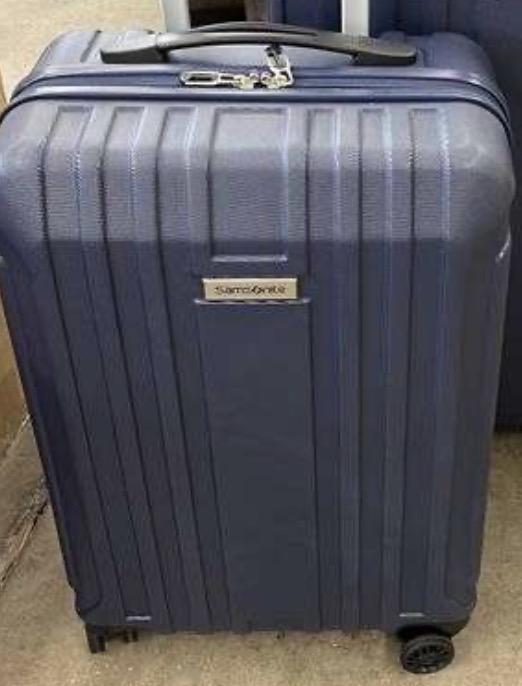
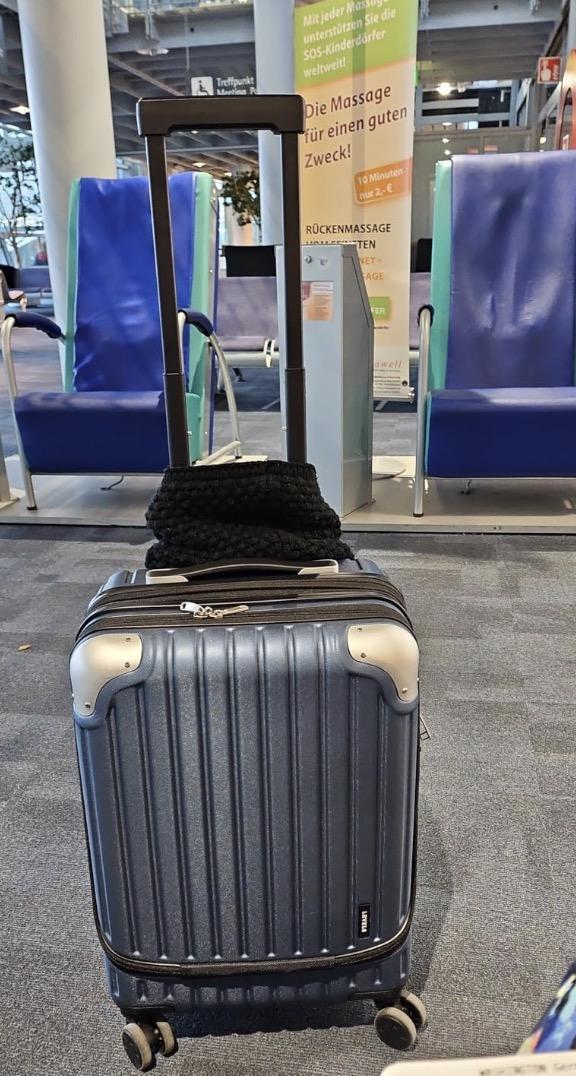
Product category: items_tea
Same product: no